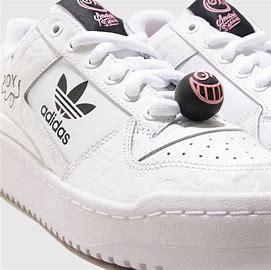
Brand: Adidas
Model: Forum Bold